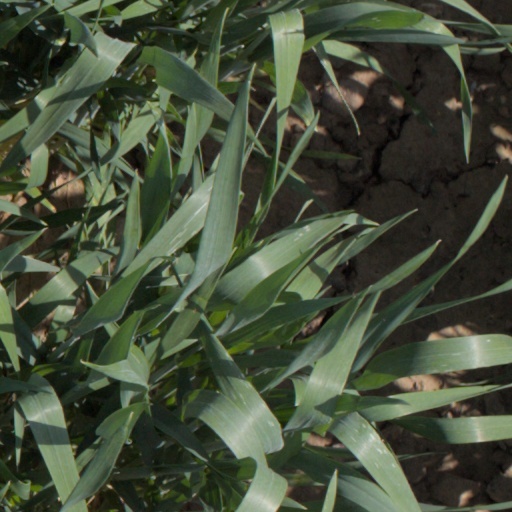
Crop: wheat